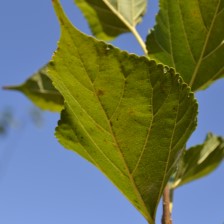
Variety: Kamphaengsaeng42